Grid plan

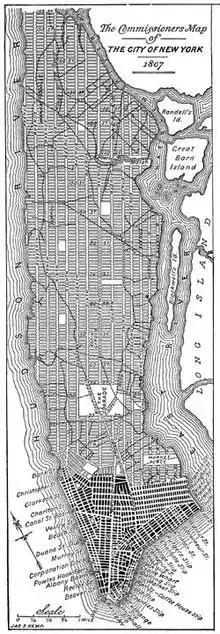

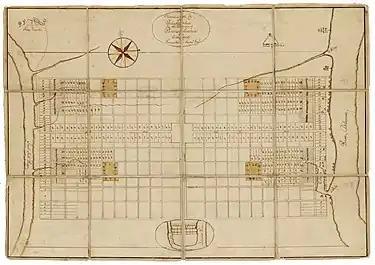
Map of the Original City of Philadelphia in 1682 by Thomas Holme

Many of the earliest cities in the United States, such as Boston, did not start with a grid system. However, even in pre-revolutionary days some cities saw the benefits of such a layout. New Haven Colony, one of the earliest colonies in America, was designed with a tiny 9-square grid at its founding in 1638. On a grander scale, Philadelphia was designed on a rectilinear street grid in 1682, one of the first cities in North America to use a grid system. At the urging of city founder William Penn, surveyor Thomas Holme designed a system of wide streets intersecting at right angles between the Schuylkill River to the west and the Delaware River to the east, including five squares of dedicated parkland. Penn advertised this orderly design as a safeguard against overcrowding, fire, and disease, which plagued European cities. Holme drafted an ideal version of the grid, but alleyways sprouted within and between larger blocks as the city took shape. As the United States expanded westward, grid-based city planning modeled on Philadelphia's layout would become popular among frontier cities, making grids ubiquitous across the country.